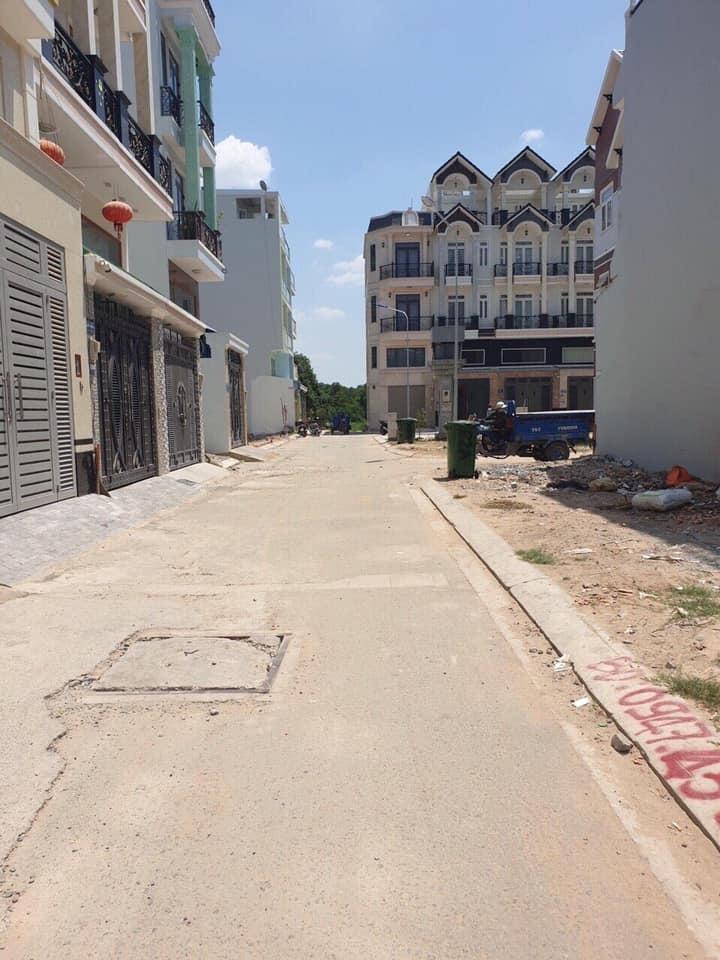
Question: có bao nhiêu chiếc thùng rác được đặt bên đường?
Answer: có hai cái thùng rác được đặt bên đường